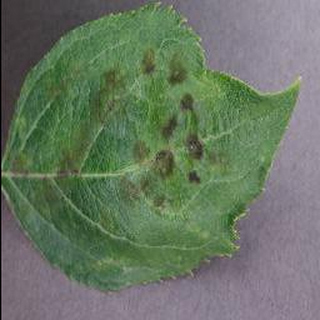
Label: apple_apple_scab